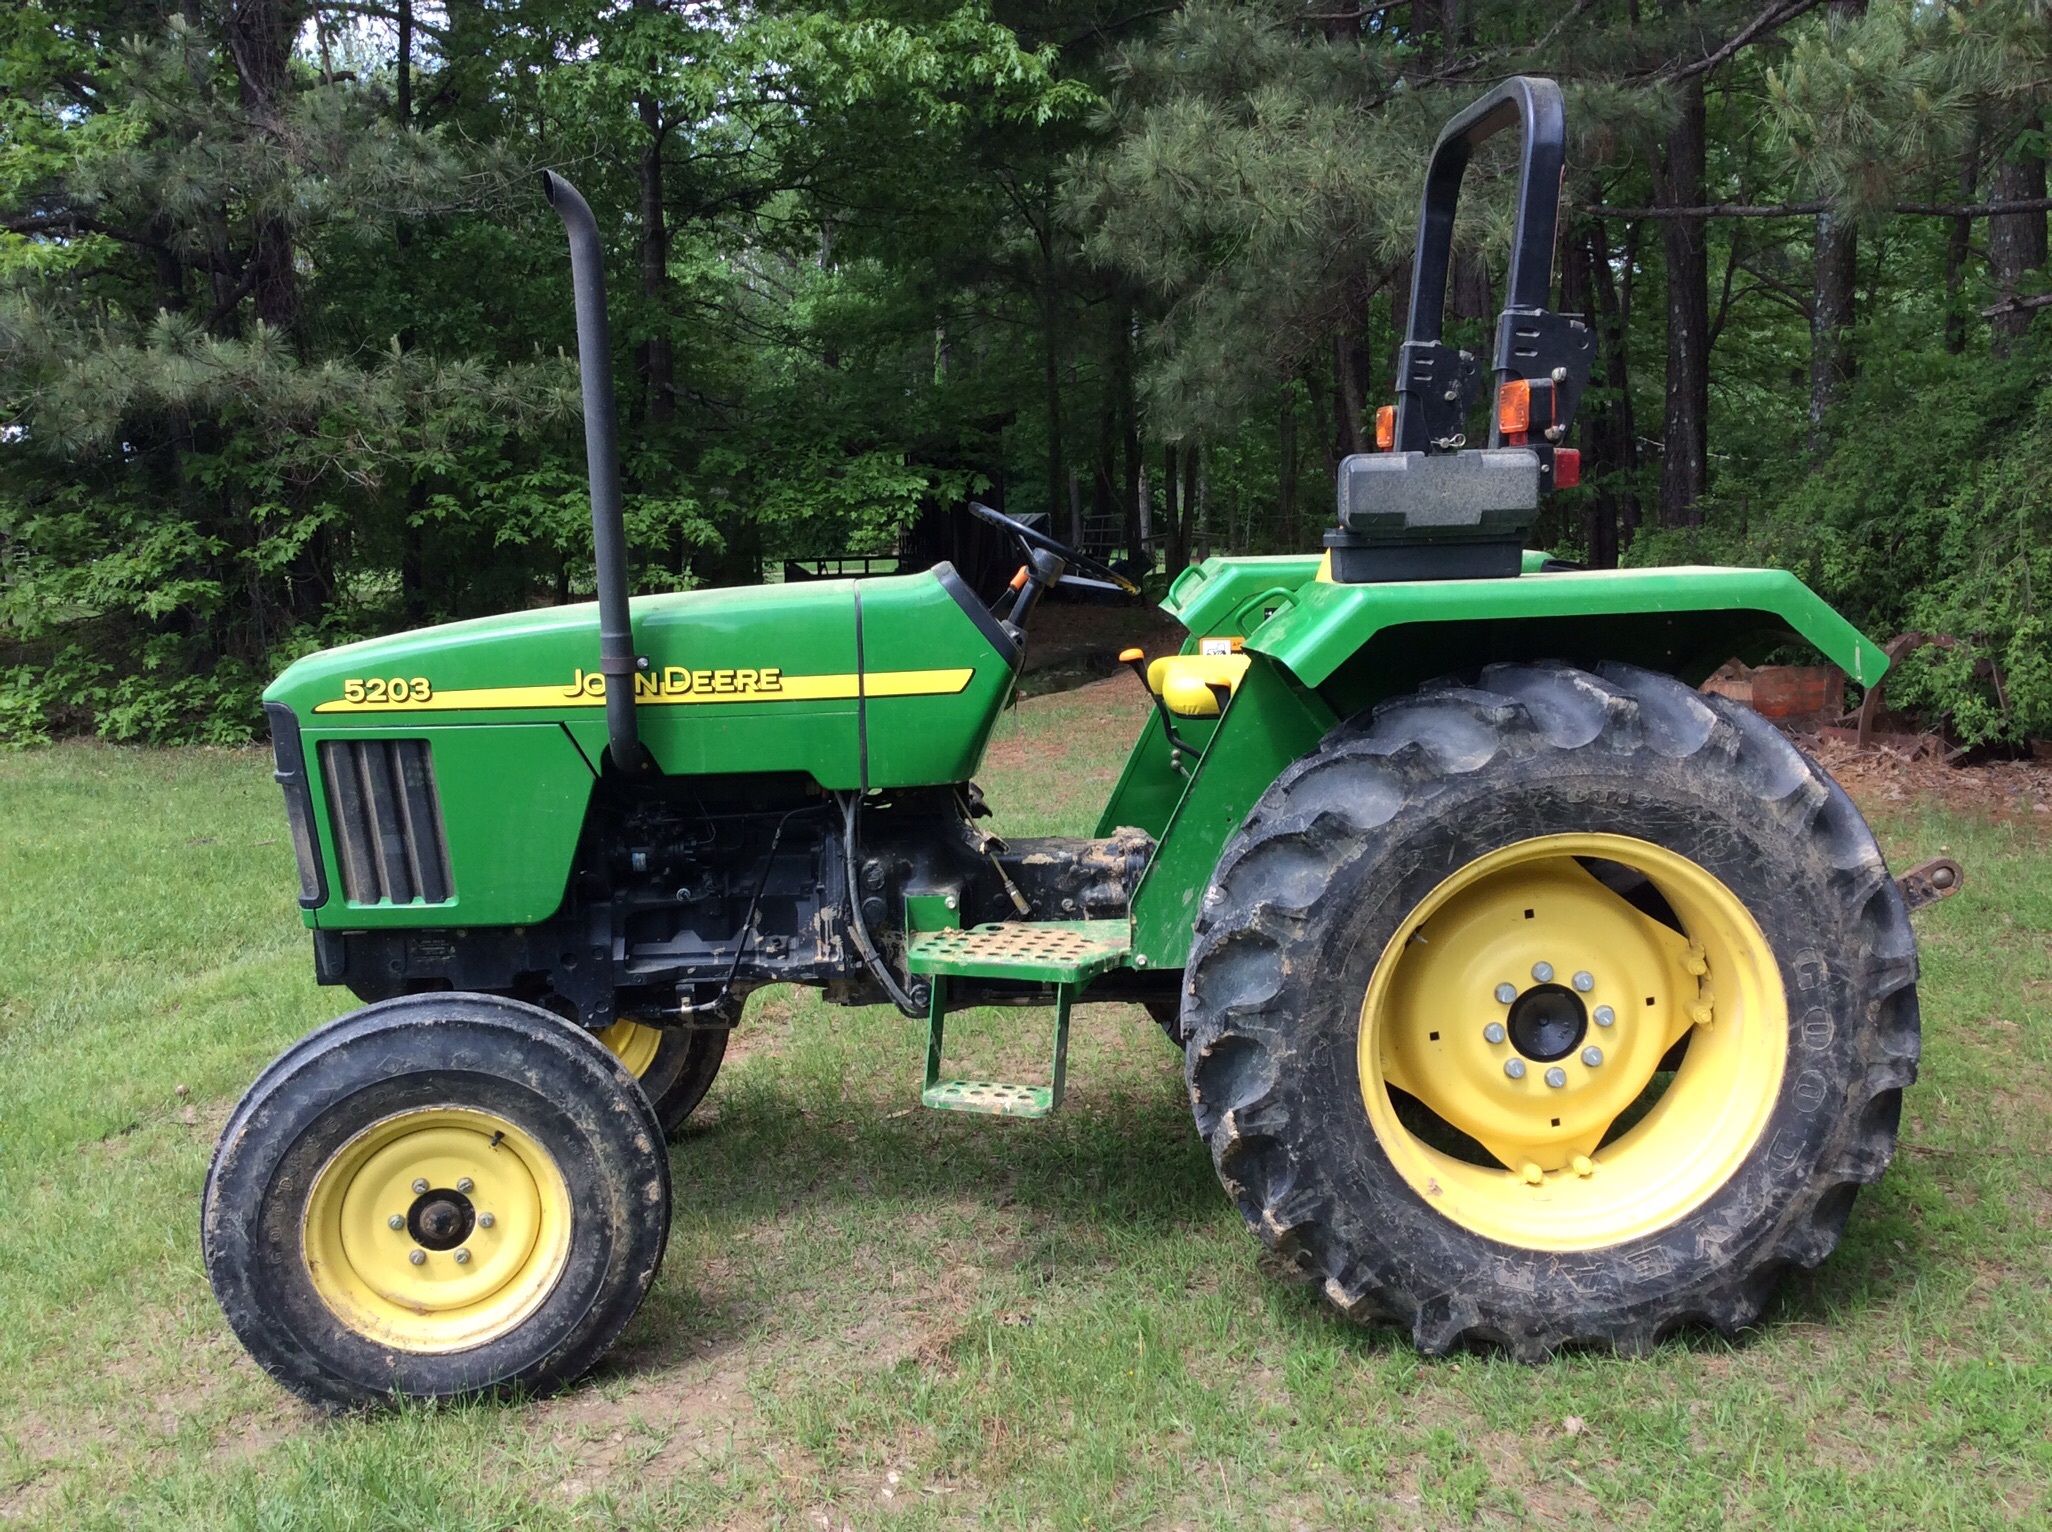
tractor, field, farm, wheel, rural, vehicle, agricultural, agricultural machinery, land vehicle, john deere